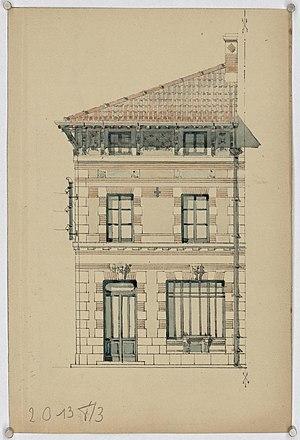
Aspiran. - Bureau de poste
Aspiran est une commune française située dans le département de l'Hérault en région Occitanie.